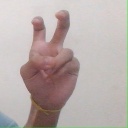
अक्षर: ई